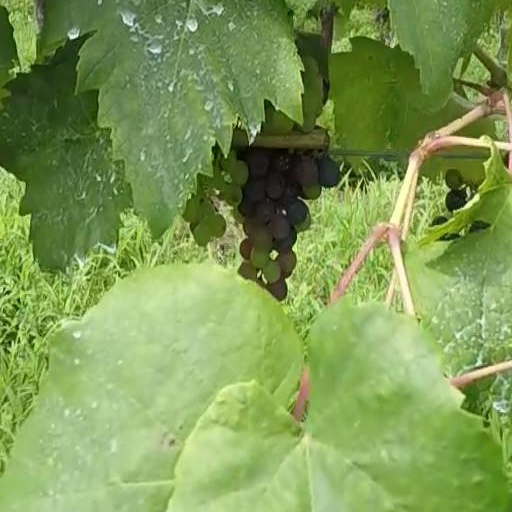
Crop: grape